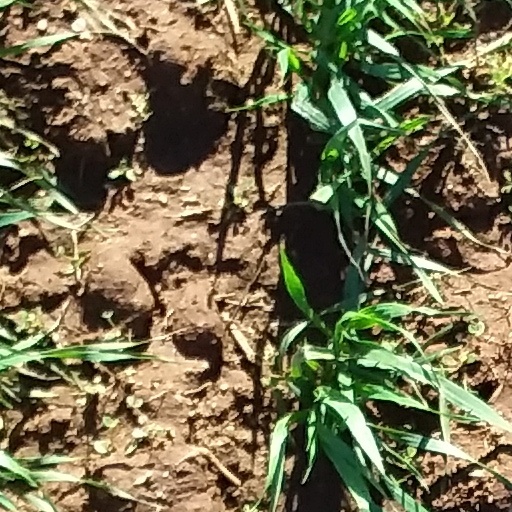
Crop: wheat